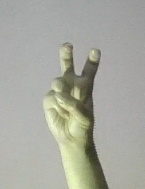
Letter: toot